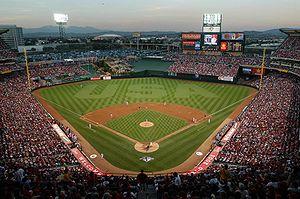
Ce qui suit est une liste des stades de la ligue majeure de baseball, leur emplacement, leur première année d’utilisation et les équipes qui y évoluent.
Le Angel Stadium of Anaheim est un stade de baseball situé à Anaheim dans la banlieue de Los Angeles, en Californie.